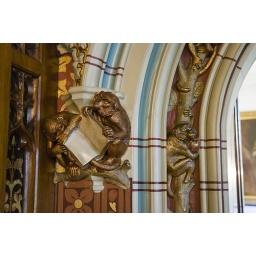
Carved Monkeys on the door of the library in Cardiff Castle.